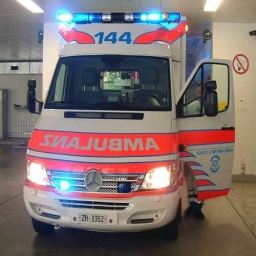
Label: ambulance